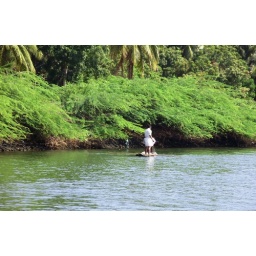
Post Christmas '08. People in little rafts and canoes fish alongside the beach and the backwaters